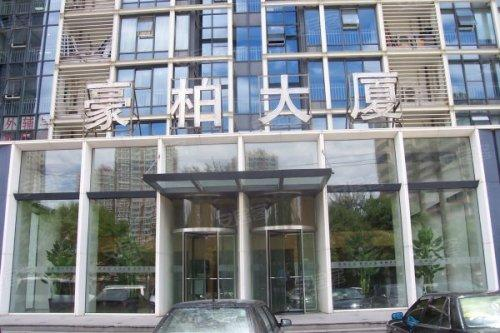
地标名称：豪柏大厦
所在城市：北京市·海淀区